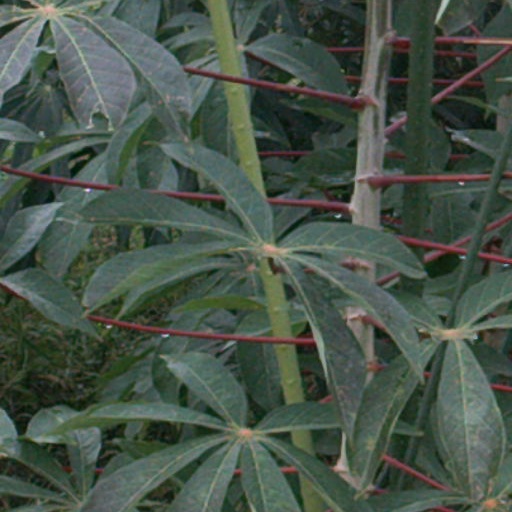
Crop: cassava